South Korea men's national ice hockey team

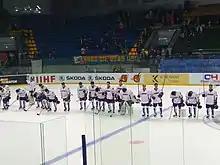
South Korea at the 2017 World Championship Division IA tournament in Ukraine. They finished second and earned promotion to the 2018 IIHF World Championship Top Division tournament for the first time.

South Korea first participated in the World Championship in 1979, playing in Pool C, the third level of the tournament. They did not return until 1982, again in Pool C, and became a regular participant in 1986. They remained at the Division I level, the second tier of the World Championship, from 2010 until 2017, when they earned a promotion to the 2018 World Championship.